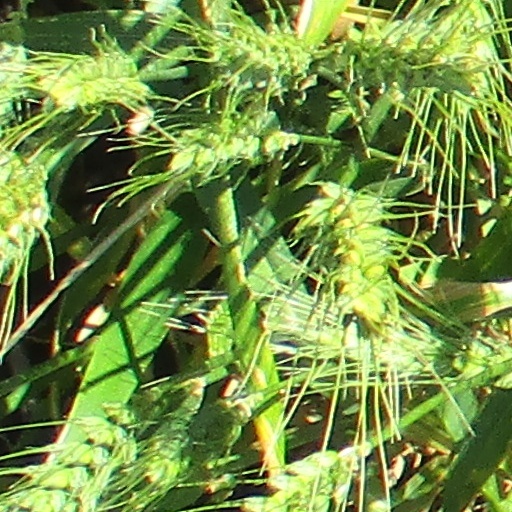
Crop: wheat